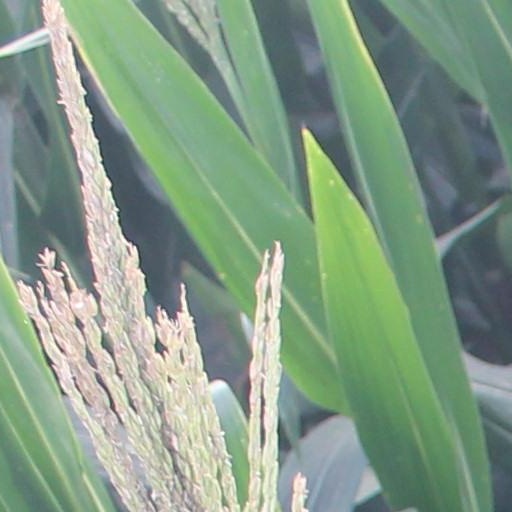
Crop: maize; corn